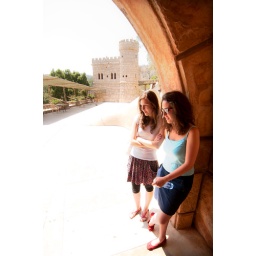
The girls decided to have their palms read. The castle in the background is the Moussa Palace Museum.